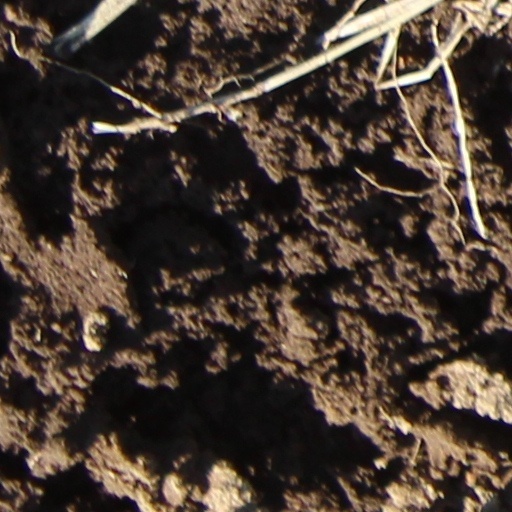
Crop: wheat